Valentyna Zhudina

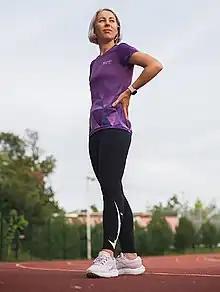
Valentina Zhudina

Valentyna Zhudina (née Horpynych - ; born 12 March 1983 in Zhytomyr) is a Ukrainian athlete. She competed in the 3000 metres steeplechase at the 2012 Summer Olympics, placing 22nd with a time of 9:37.90. At the 2008 Summer Olympics, she didn't qualify beyond the first round.